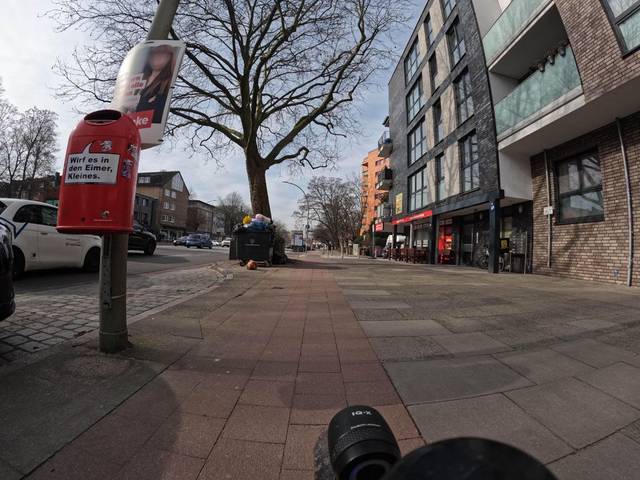
Region: Germany
Coordinates: 53.567, 10.043